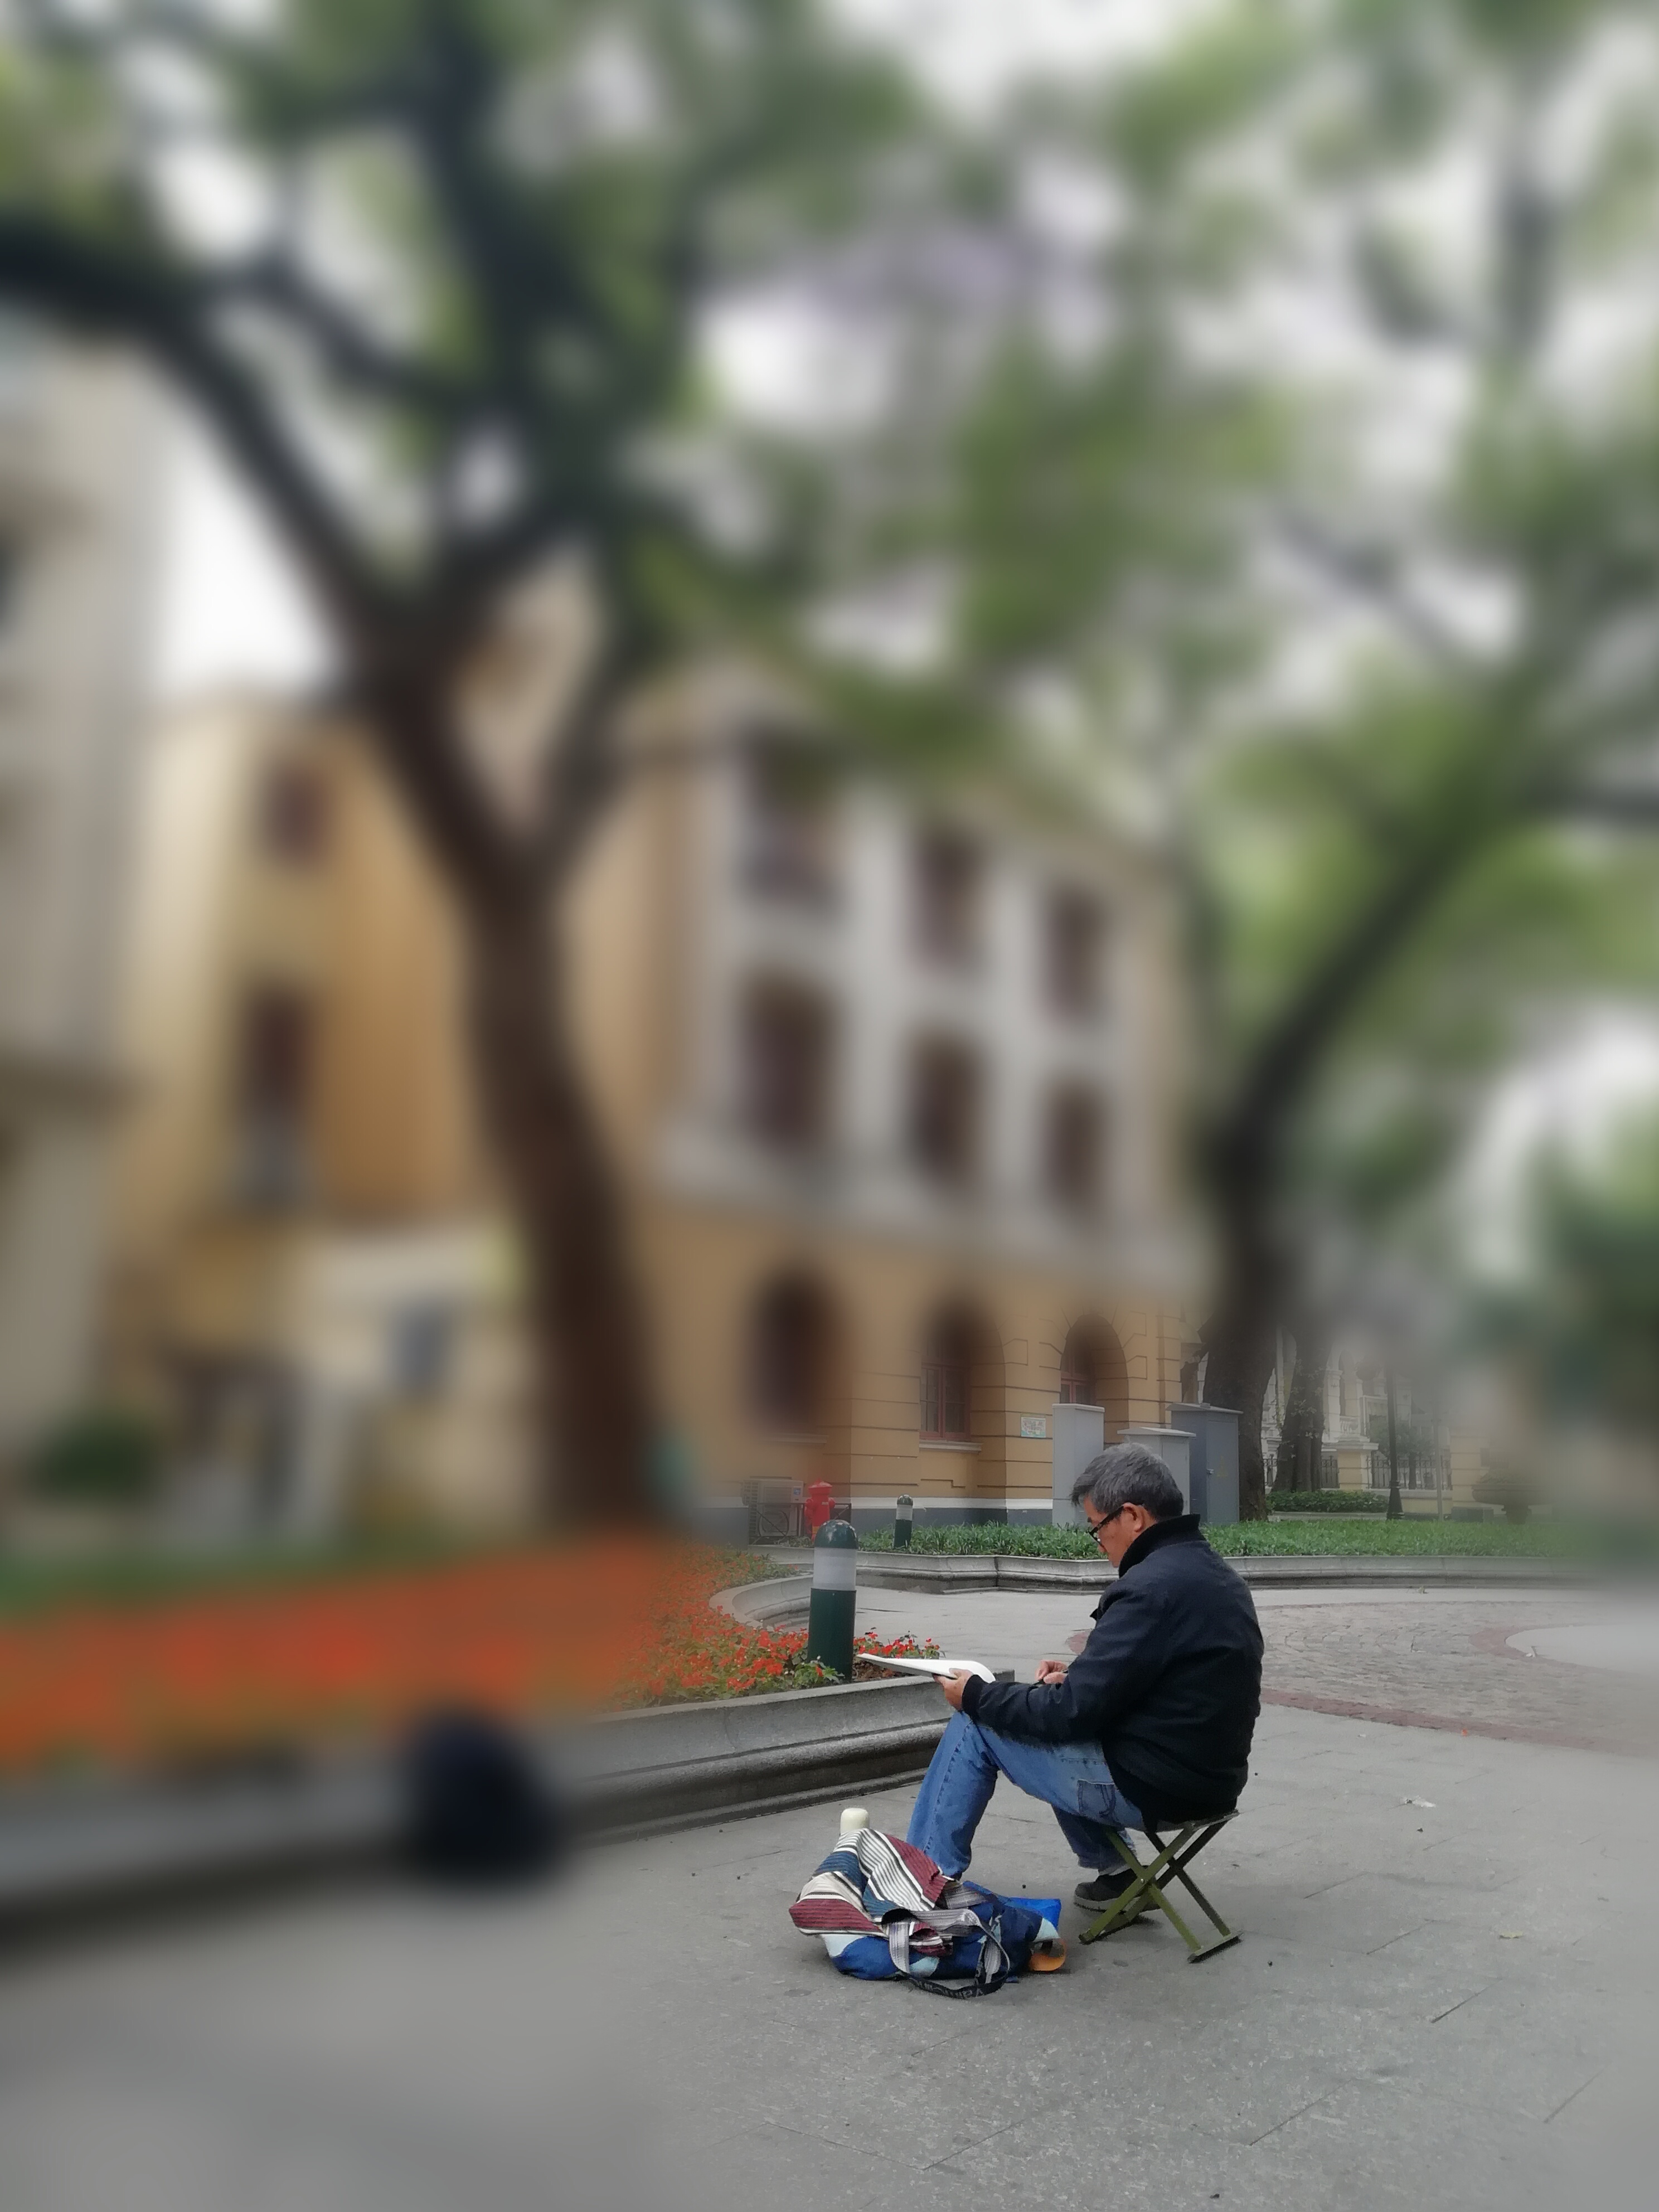
painter, painting, park, old fashion building, guangzhou, china, sketching, sports equipment, Skateboard truck, wheel, building, motor vehicle, skateboarder, road surface, tree, asphalt, rolling, skateboard, city, sidewalk, travel, recreation, urban area, road, leisure, grass, automotive design, street, Skateboarding Equipment, pedestrian, automotive exterior, street sports, sitting, longboard, boardsport, bench, longboarding, transport, tourism